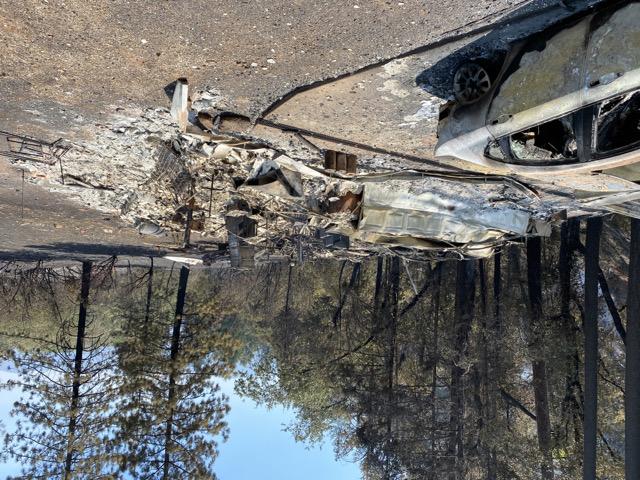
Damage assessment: destroyed